Anita Among

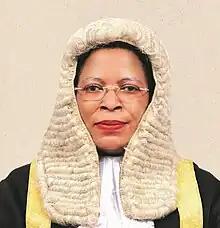
Official portrait, 2021

Anita Annet Among (born 23 November 1973) is a Ugandan accountant, lawyer and politician who is the Speaker of the 11th Parliament of Uganda since 2022. She also concurrently serves as the elected member of parliament for the Bukedea District Women Constituency, the same position she held in the 10th Parliament (2016–2021). She was in FDC party before she joined the ruling NRM where she was voted as the Deputy Speaker of the 10th Parliament. She is also the second female deputy speaker in the history of Uganda's parliament after Rebecca Alitwala Kadaga. She is named in the torture complaint against the Ugandan government that was submitted with the International Criminal Court.